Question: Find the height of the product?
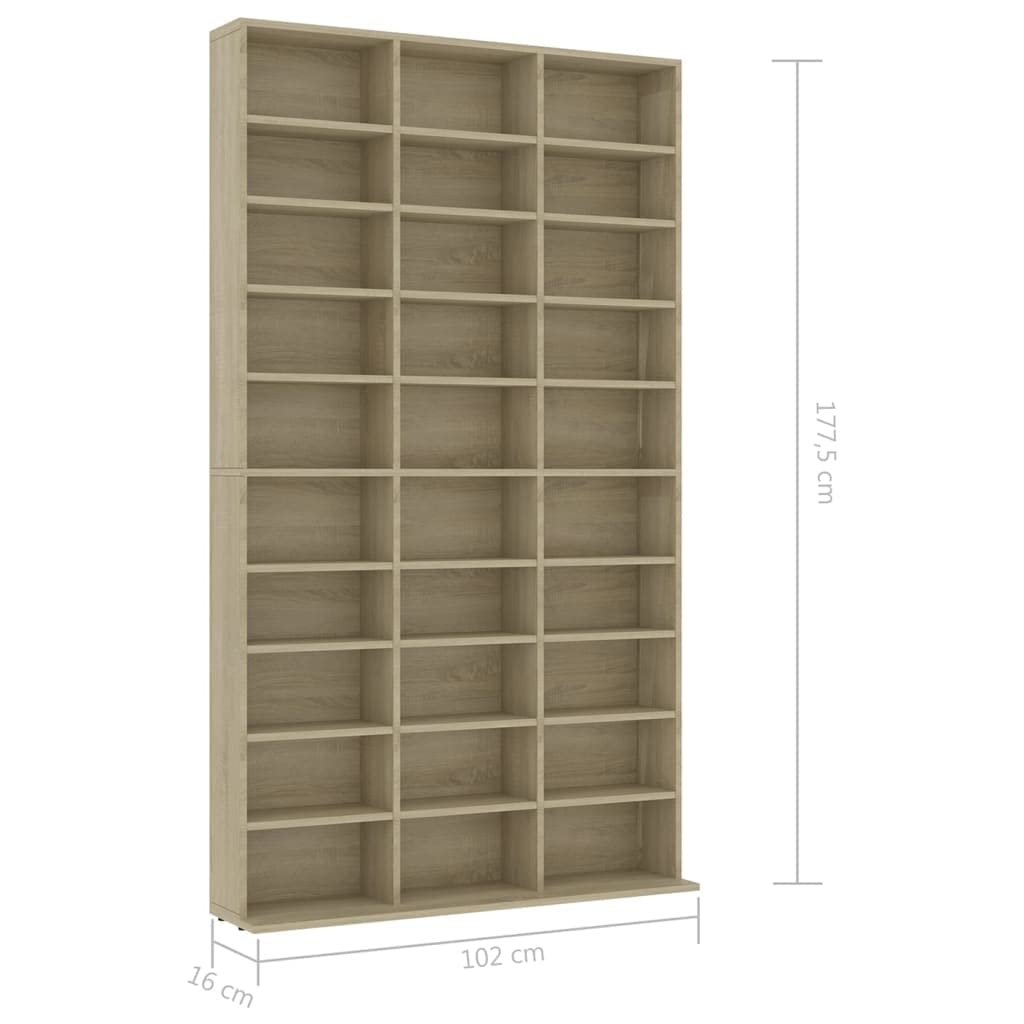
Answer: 177.5 centimetre